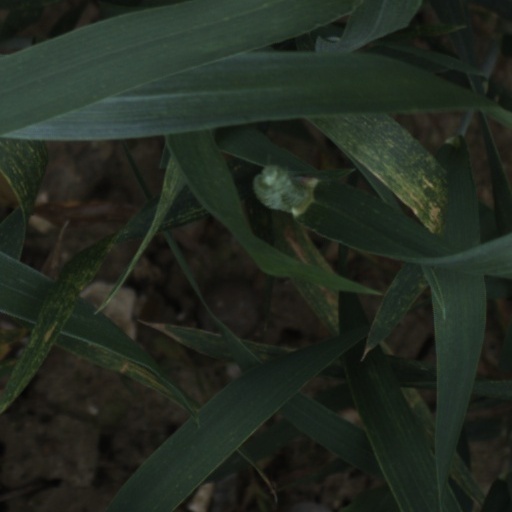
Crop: wheat